Hotels in Meridian, Mississippi

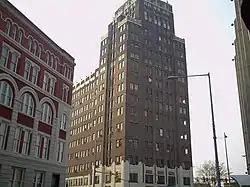
The Threefoot Building in 2009, awaiting renovation

The Union Hotel was built in 1908 to serve travelers to the city. The four-story building is located two blocks from Union Station and offered rooms to frequent rail travelers for only $2 per night, even as late as the 1960s. The original owner was P.C. Steele, but a group of bond holders took over control of the building in 1926. The hotel was leased for two years to C.W. Tucker from 1932 to 1934, but because of the onset of the Great Depression, he was unable to keep the hotel afloat.